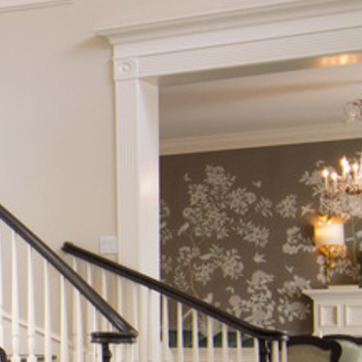
Material: wallpaper